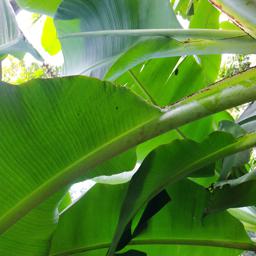
Label: JAHAJI STEM